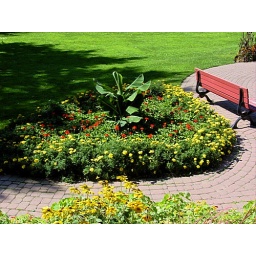
flower bed at Riverside Park in Guelph, Ontario Canada